Cultural depictions of Thomas Jefferson

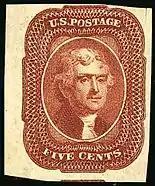

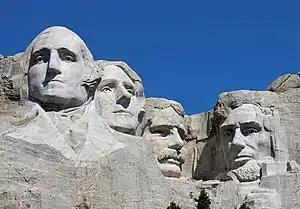
Jefferson is second from the left on Gutzon Borglum's sculpture "Shrine of Democracy", commonly known as Mount Rushmore

Jefferson's likeness over the years has been finely depicted on the face of the various postage issues that honored him. The first issue to depict Jefferson was issued in 1856, nine years after the Post Office issued its first two stamps of Washington and Franklin in 1847. Almost as popular and famous as George Washington, Jefferson appears comparatively less often on U.S. postage issues, and unlike Washington and Franklin, appears on just two commemorative issues, one in 1904, the other on the AMERIPEX presidential issue of 1986. His remaining depictions are confined to regular issues.